Slovenian Railway Museum

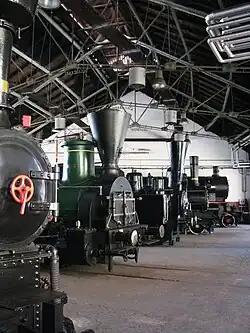
Inside the roundhouse

The Slovenian Railway Museum, or Railway Museum of Slovenian railways, in Ljubljana, Slovenia, located on Parmova ulica 35, is the national museum for Slovenia's railway history.